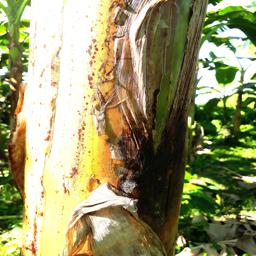
Label: PSEUDOSTEM WEEVIL